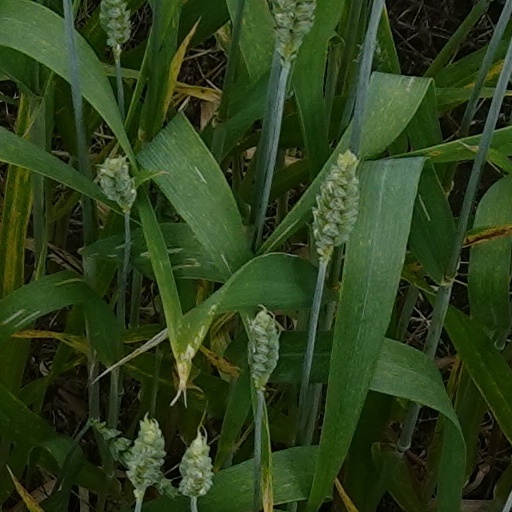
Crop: wheat